Berlin Poelchaustraße station

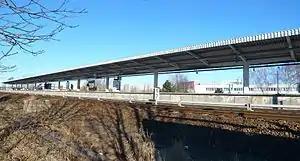

Berlin Poelchaustraße is a railway station in the Marzahn-Hellersdorf district of Berlin. It is served by the S-Bahn line .